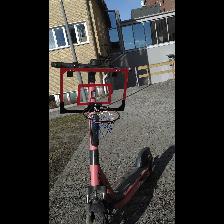
Label: NonHuman